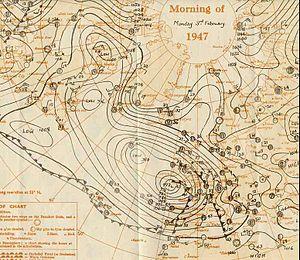
L'hiver 1946-1947 a été marqué, en Europe, par une vague de froid exceptionnelle ayant touché le Nord et le Centre du continent dont la France, les Pays-Bas, la Suisse et le Royaume-Uni.